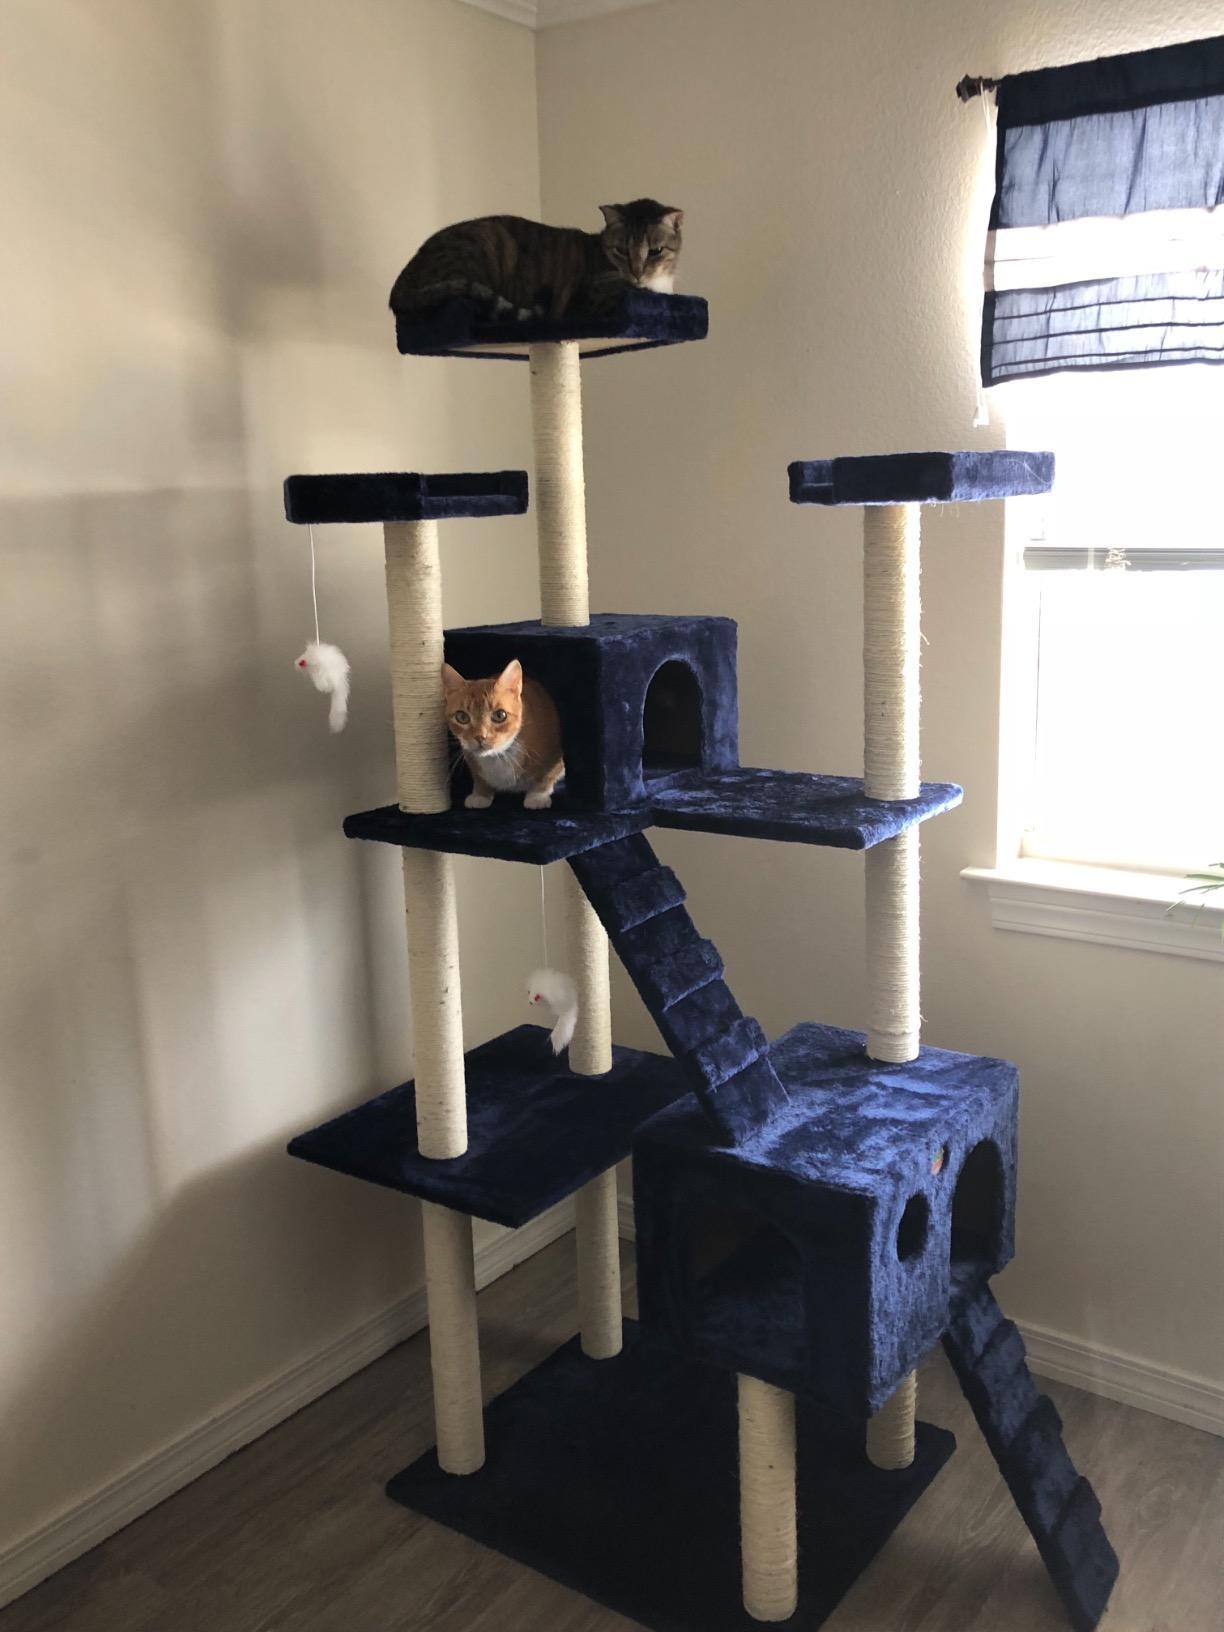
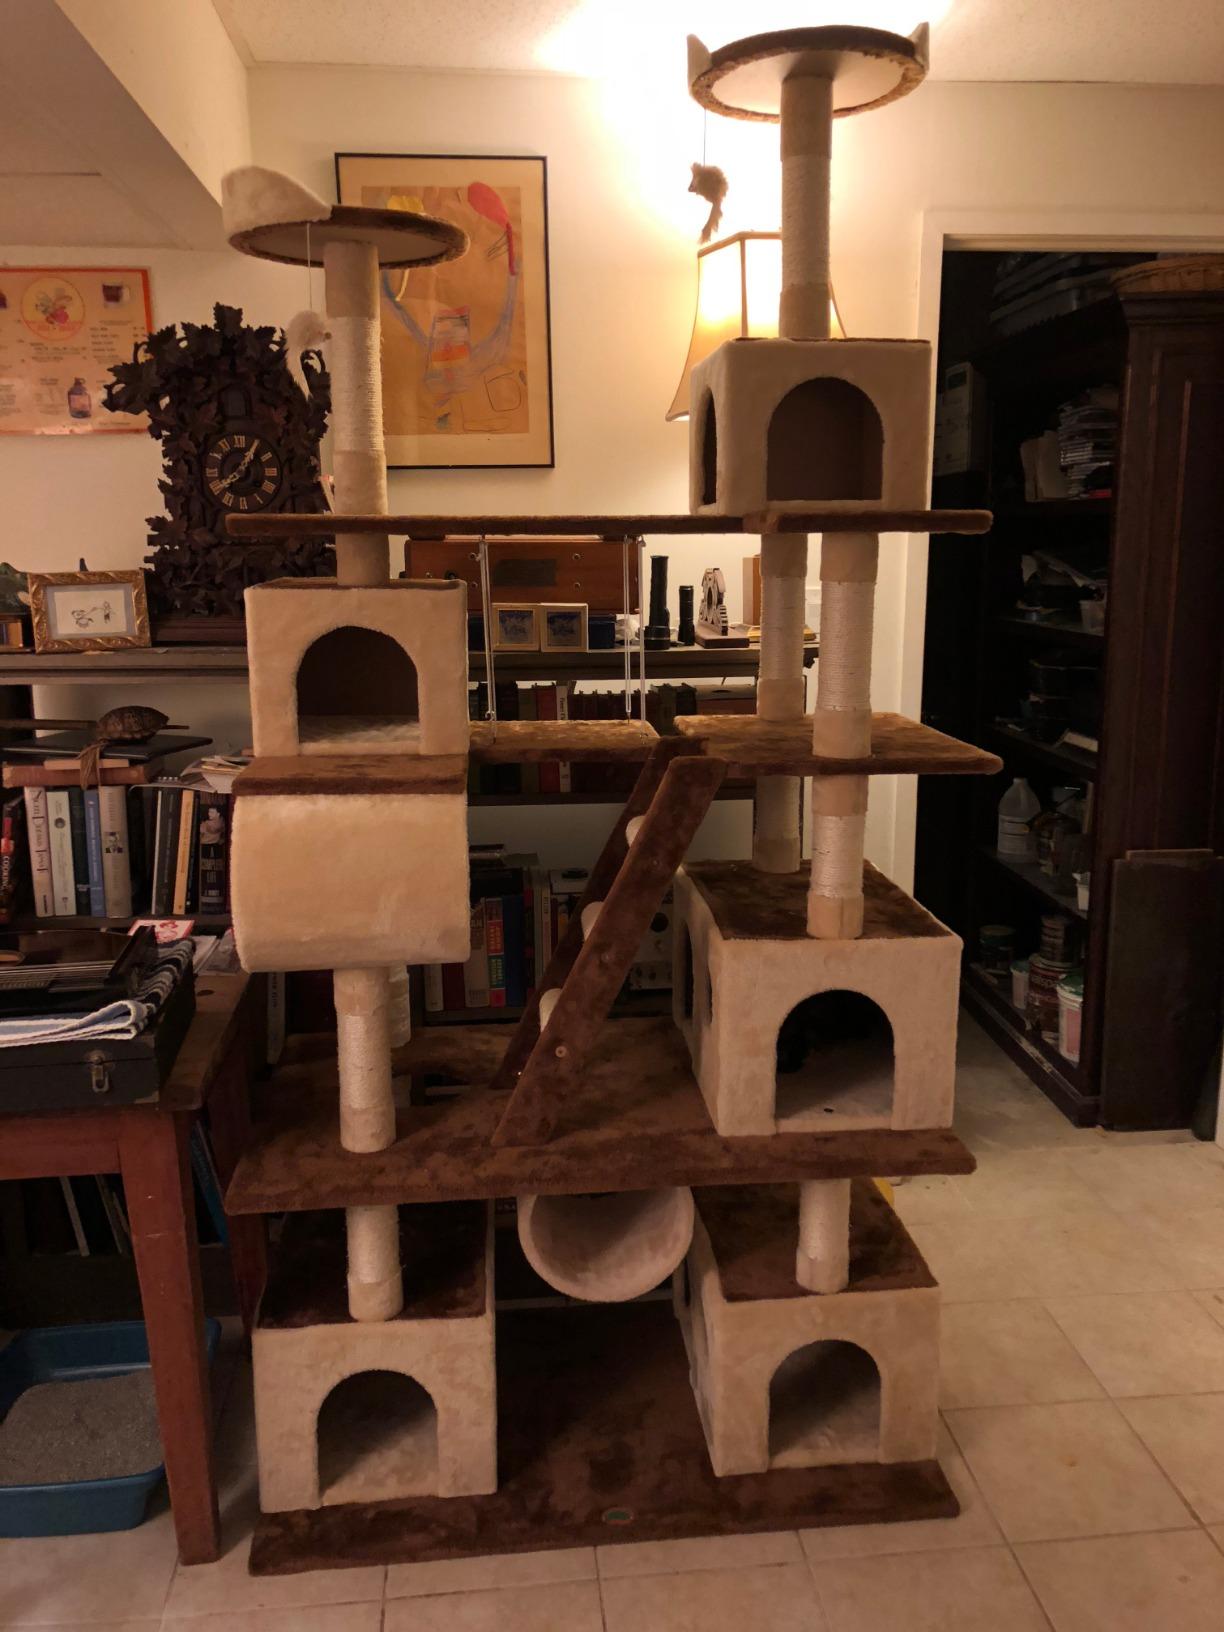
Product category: items_cat tree
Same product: no